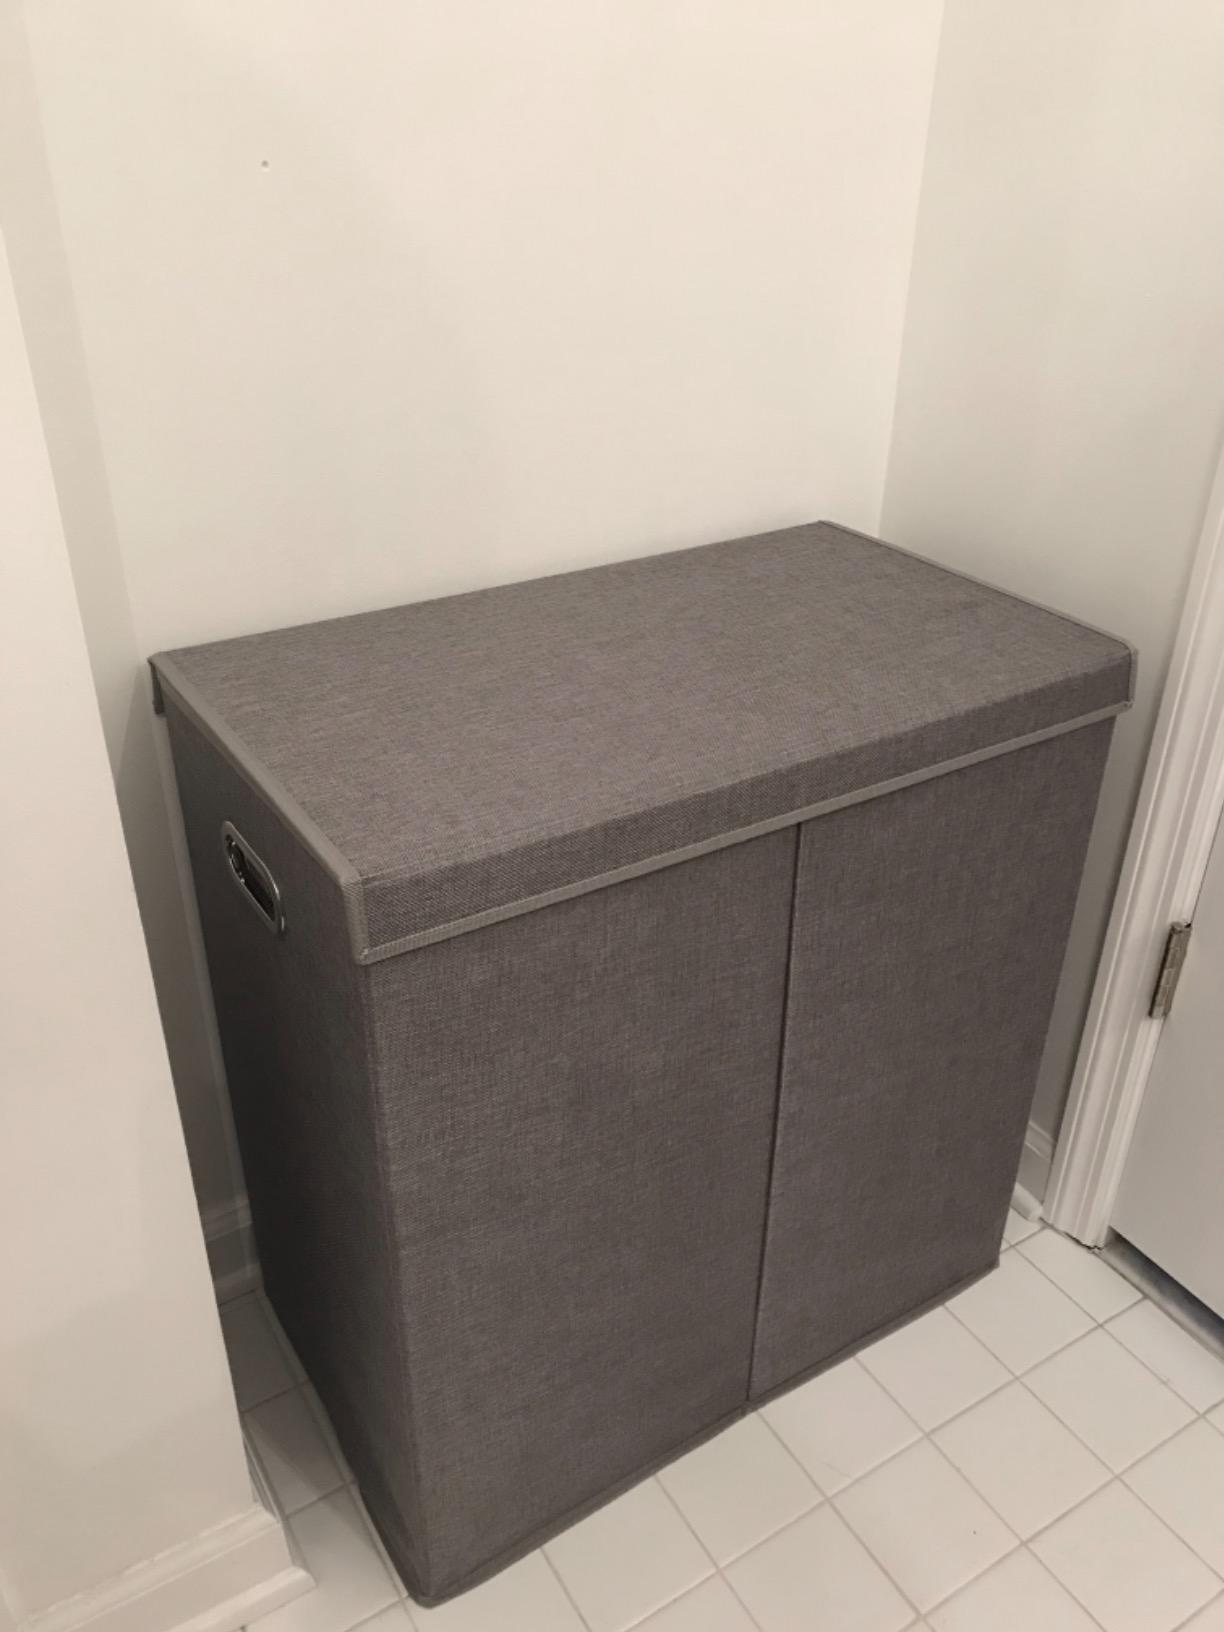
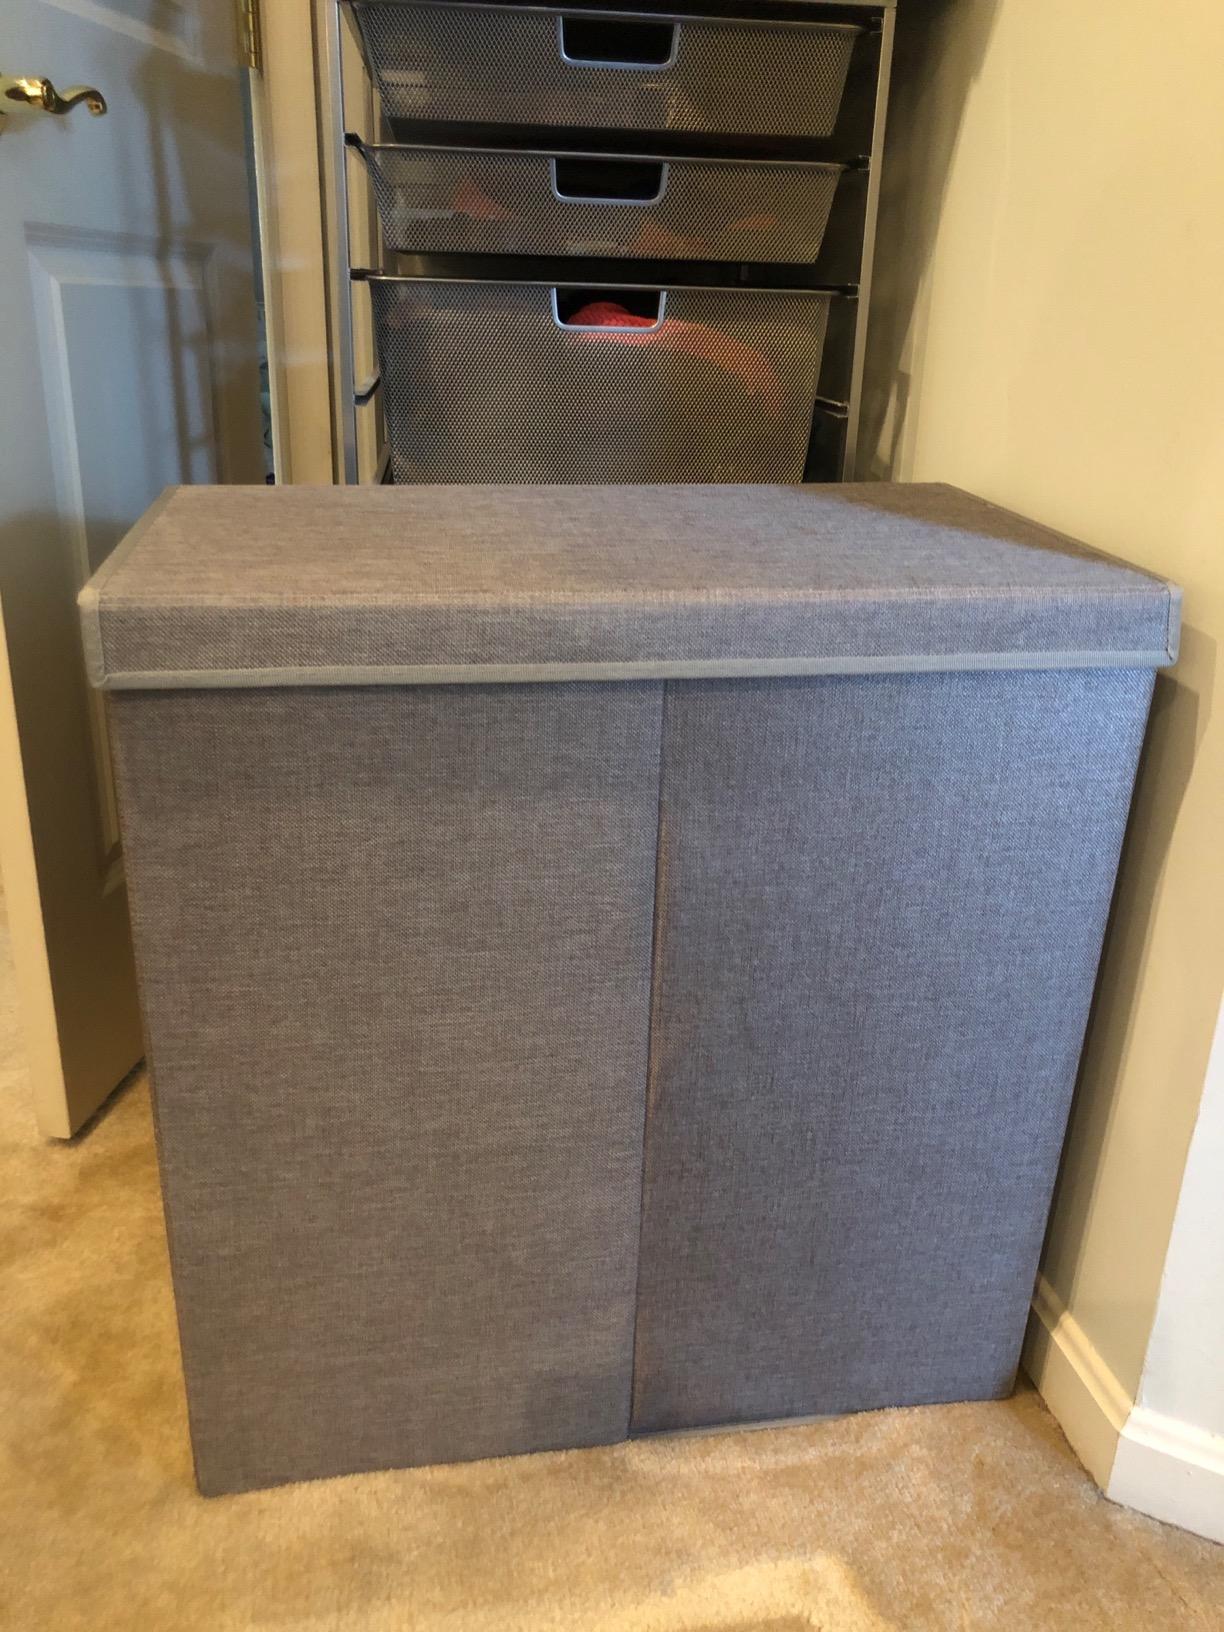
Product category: items_hamper
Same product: yes